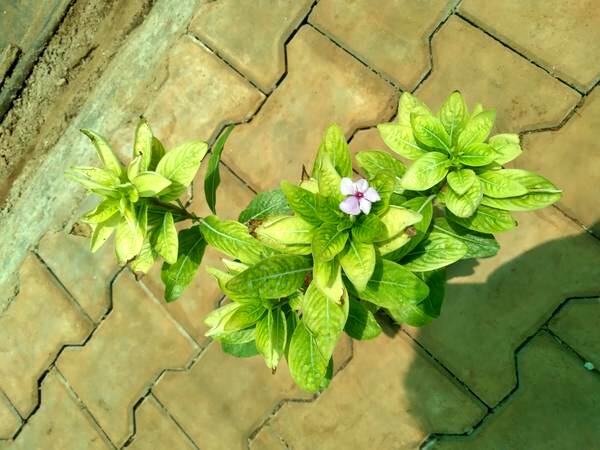
Plant: Nithyapushpa